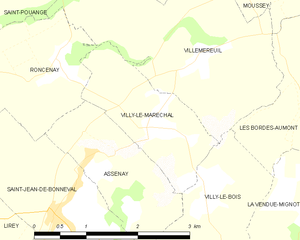
Carte des communes françaises: Villy-le-Maréchal